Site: brandenburg
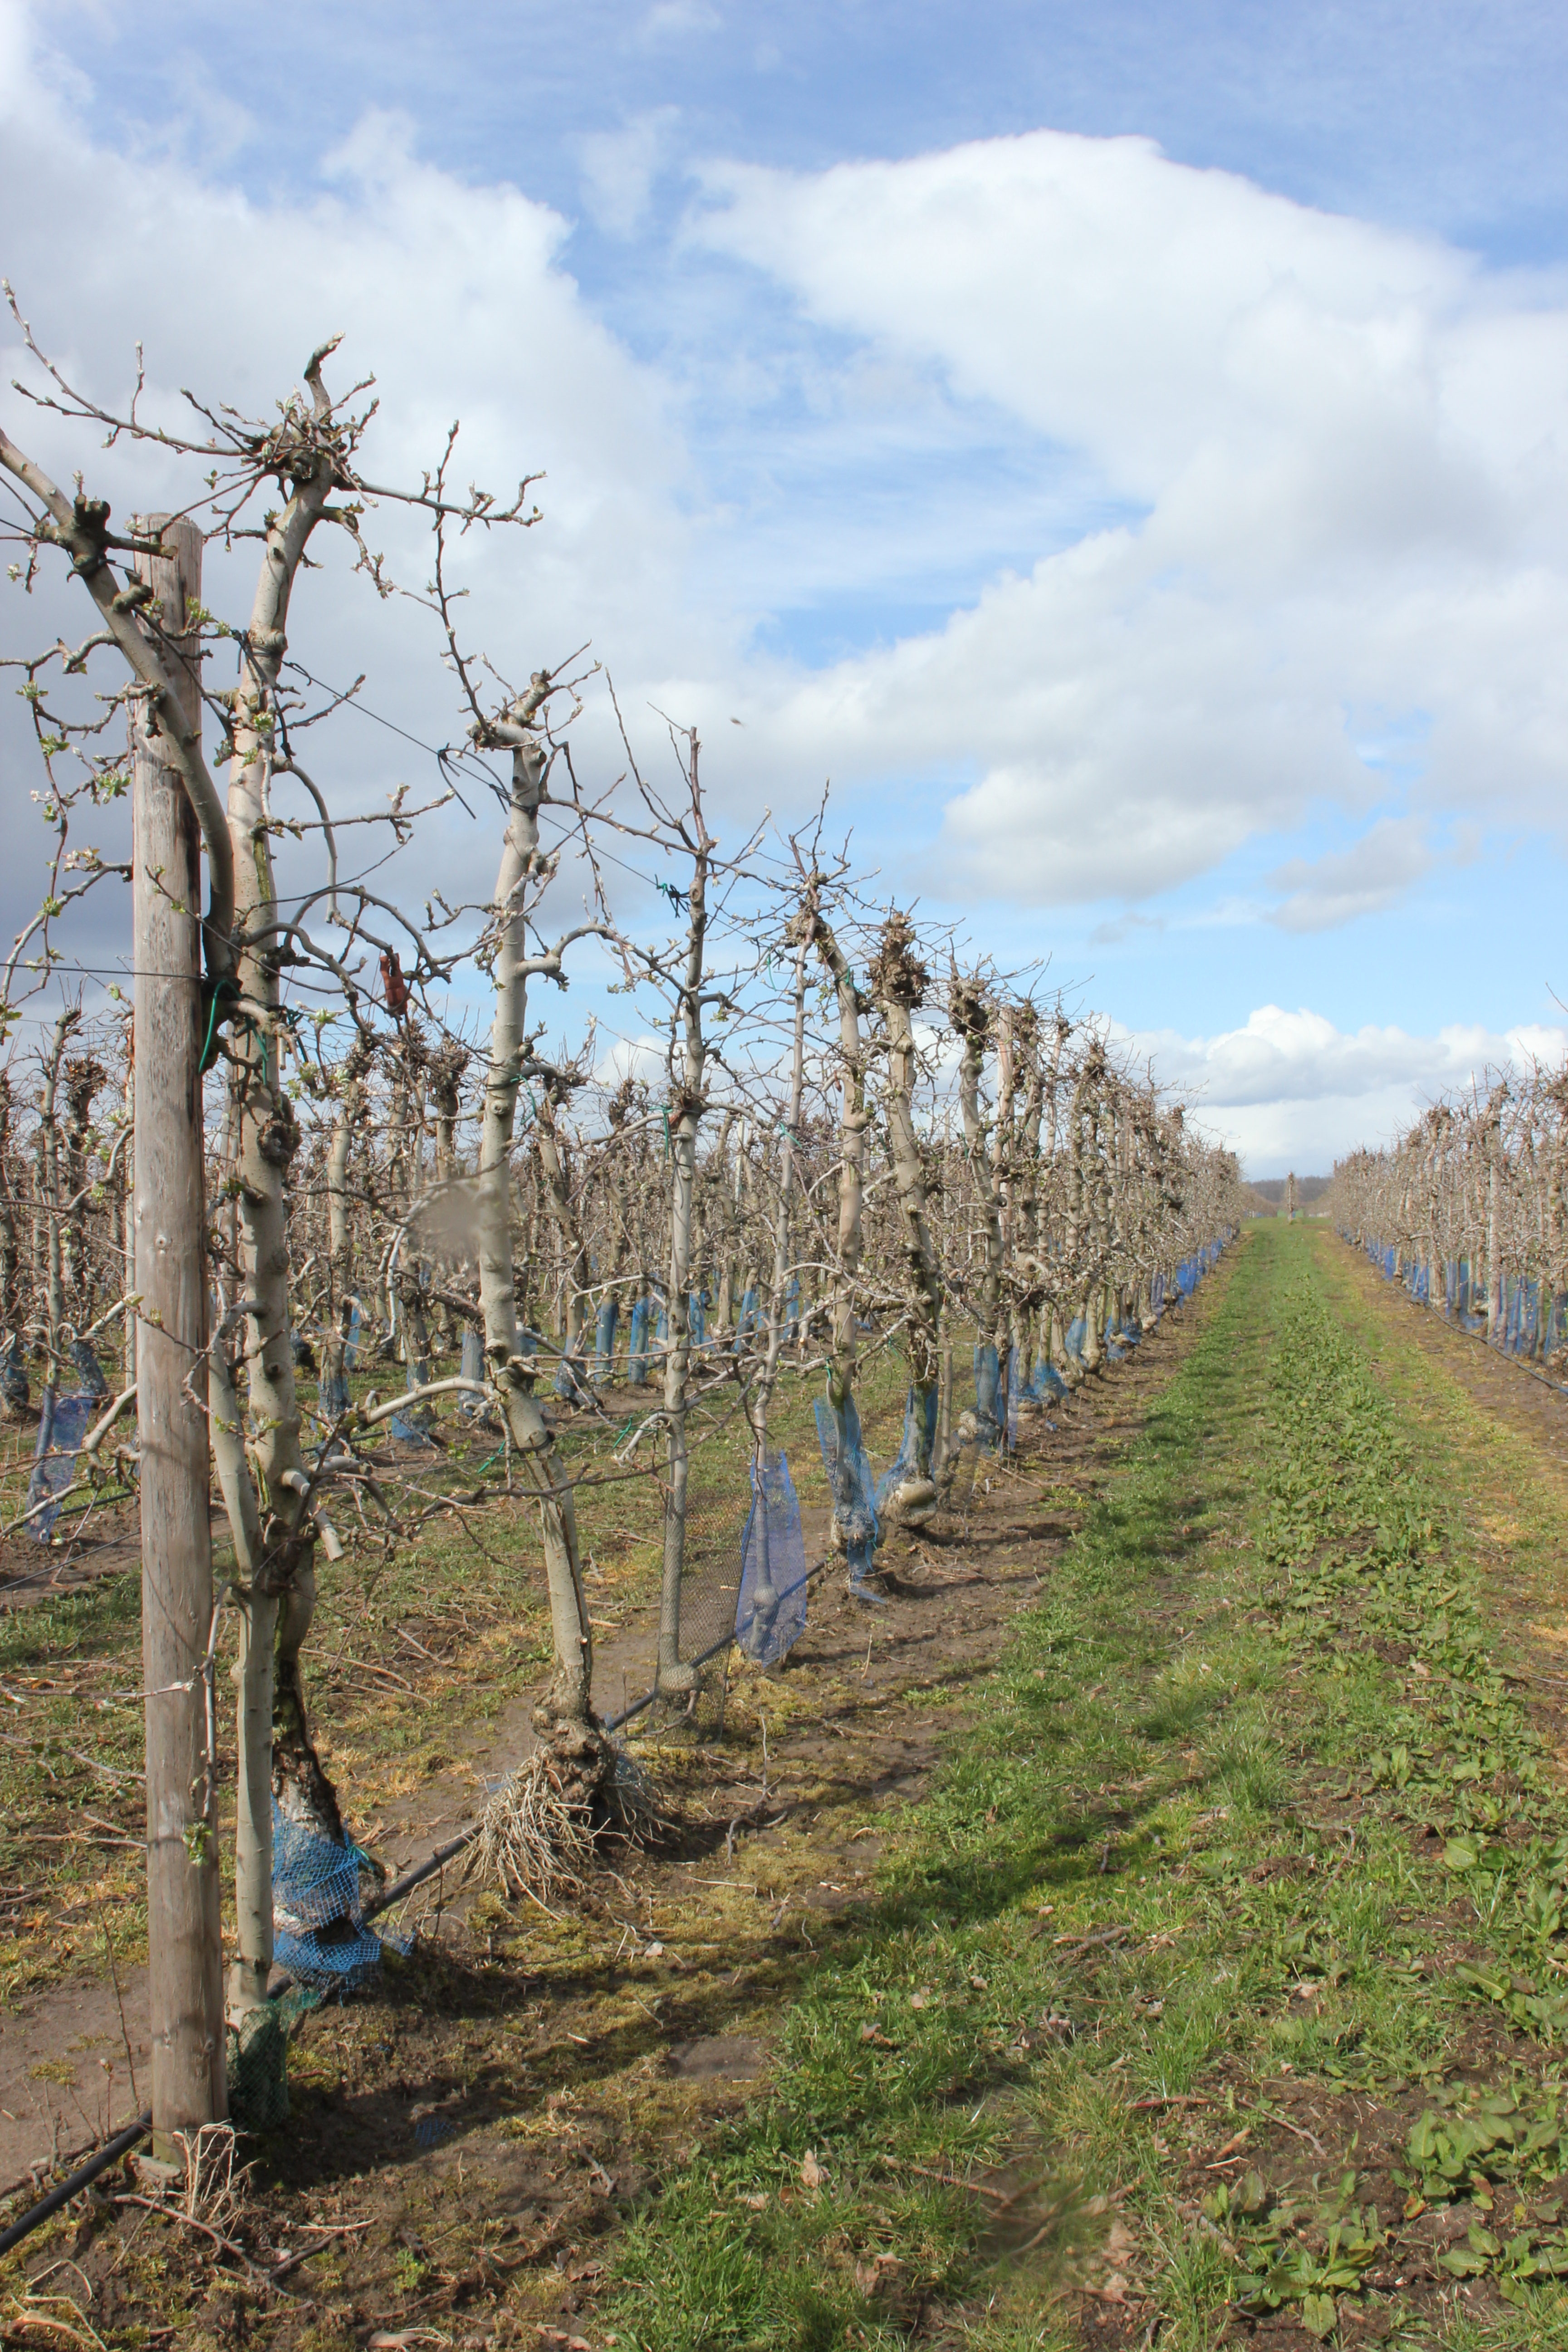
Growth stage (BBCH 55): Inflorescence emergence